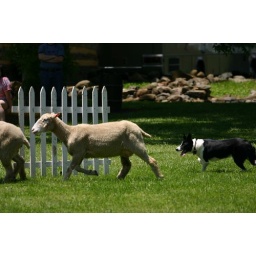
Remarkable talent of the dogs herding the sheep in response to whistle cues.